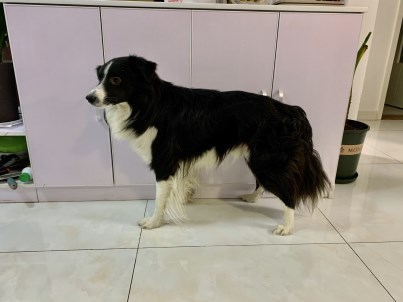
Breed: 2594-n000109-Border_collie